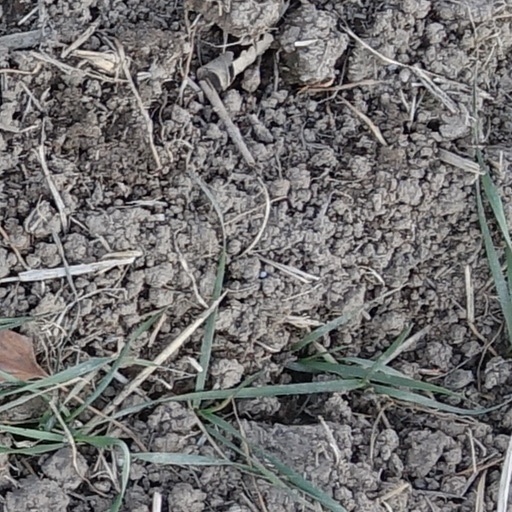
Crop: wheat